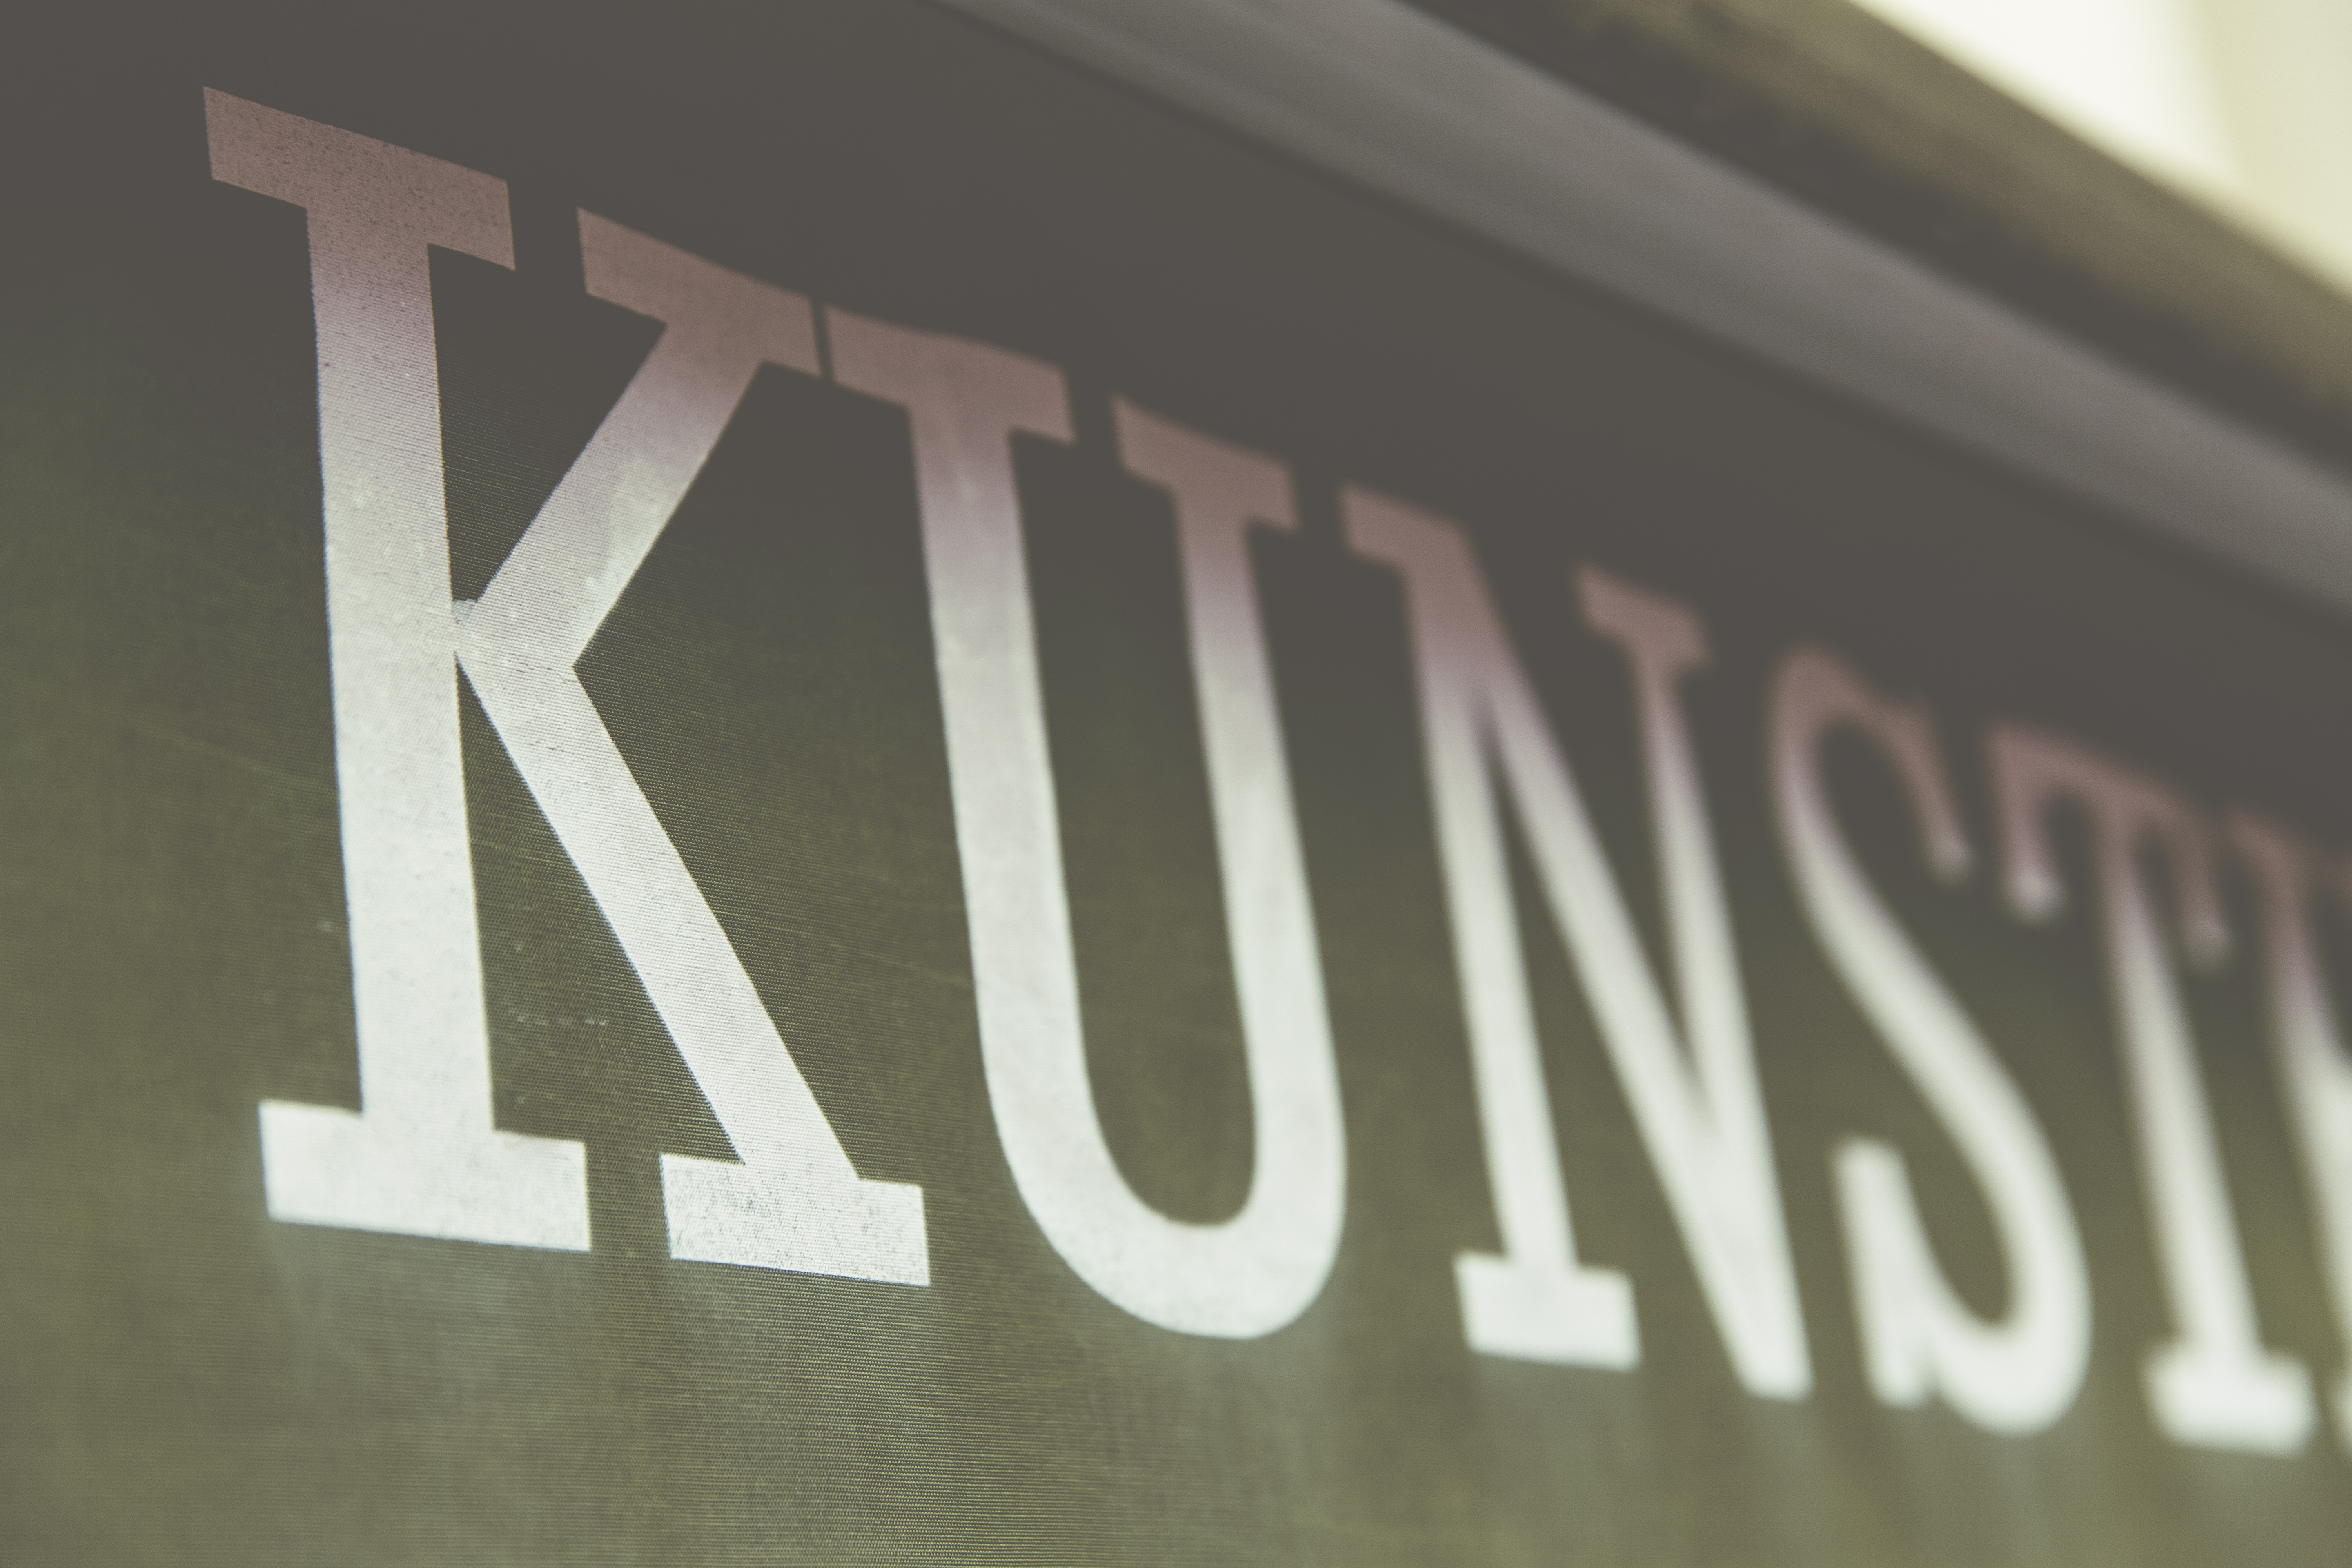
creative, abstract, number, sign, typography, communication, think, street sign, signage, brand, font, art, creativity, design, text, shield, graphic, letters, image, typo, symbols, characters, modern art, graphically, automotive exterior, vehicle registration plate